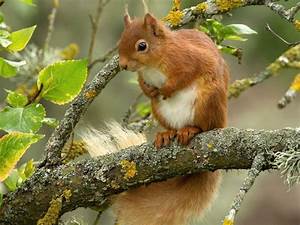
Label: scoiattolo